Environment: lab
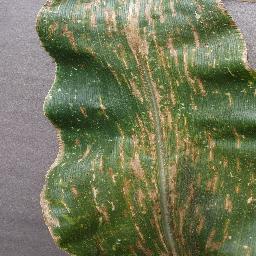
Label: gray_leaf_spot